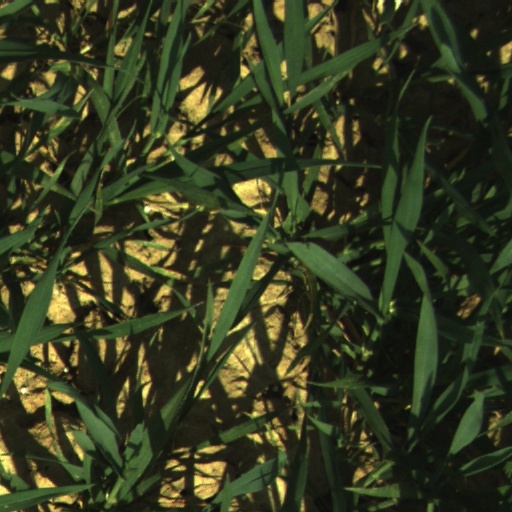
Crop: wheat